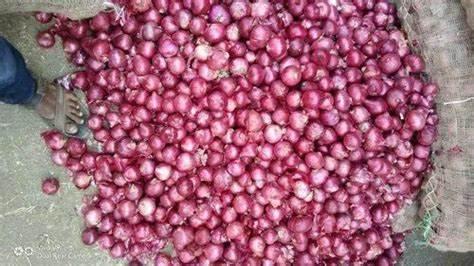
Zao la biashara aina ya vitunguu maji, vimevunwa kwa wingi shambani na kukusanywa eneo moja, tayari kupakiwa kwenye mifuko, kushonwa na kuanza safari ya kupelekwa kiwandani na baadaye kupatikana bidhaa mbalimbali, kama vile viungo vya chakula.